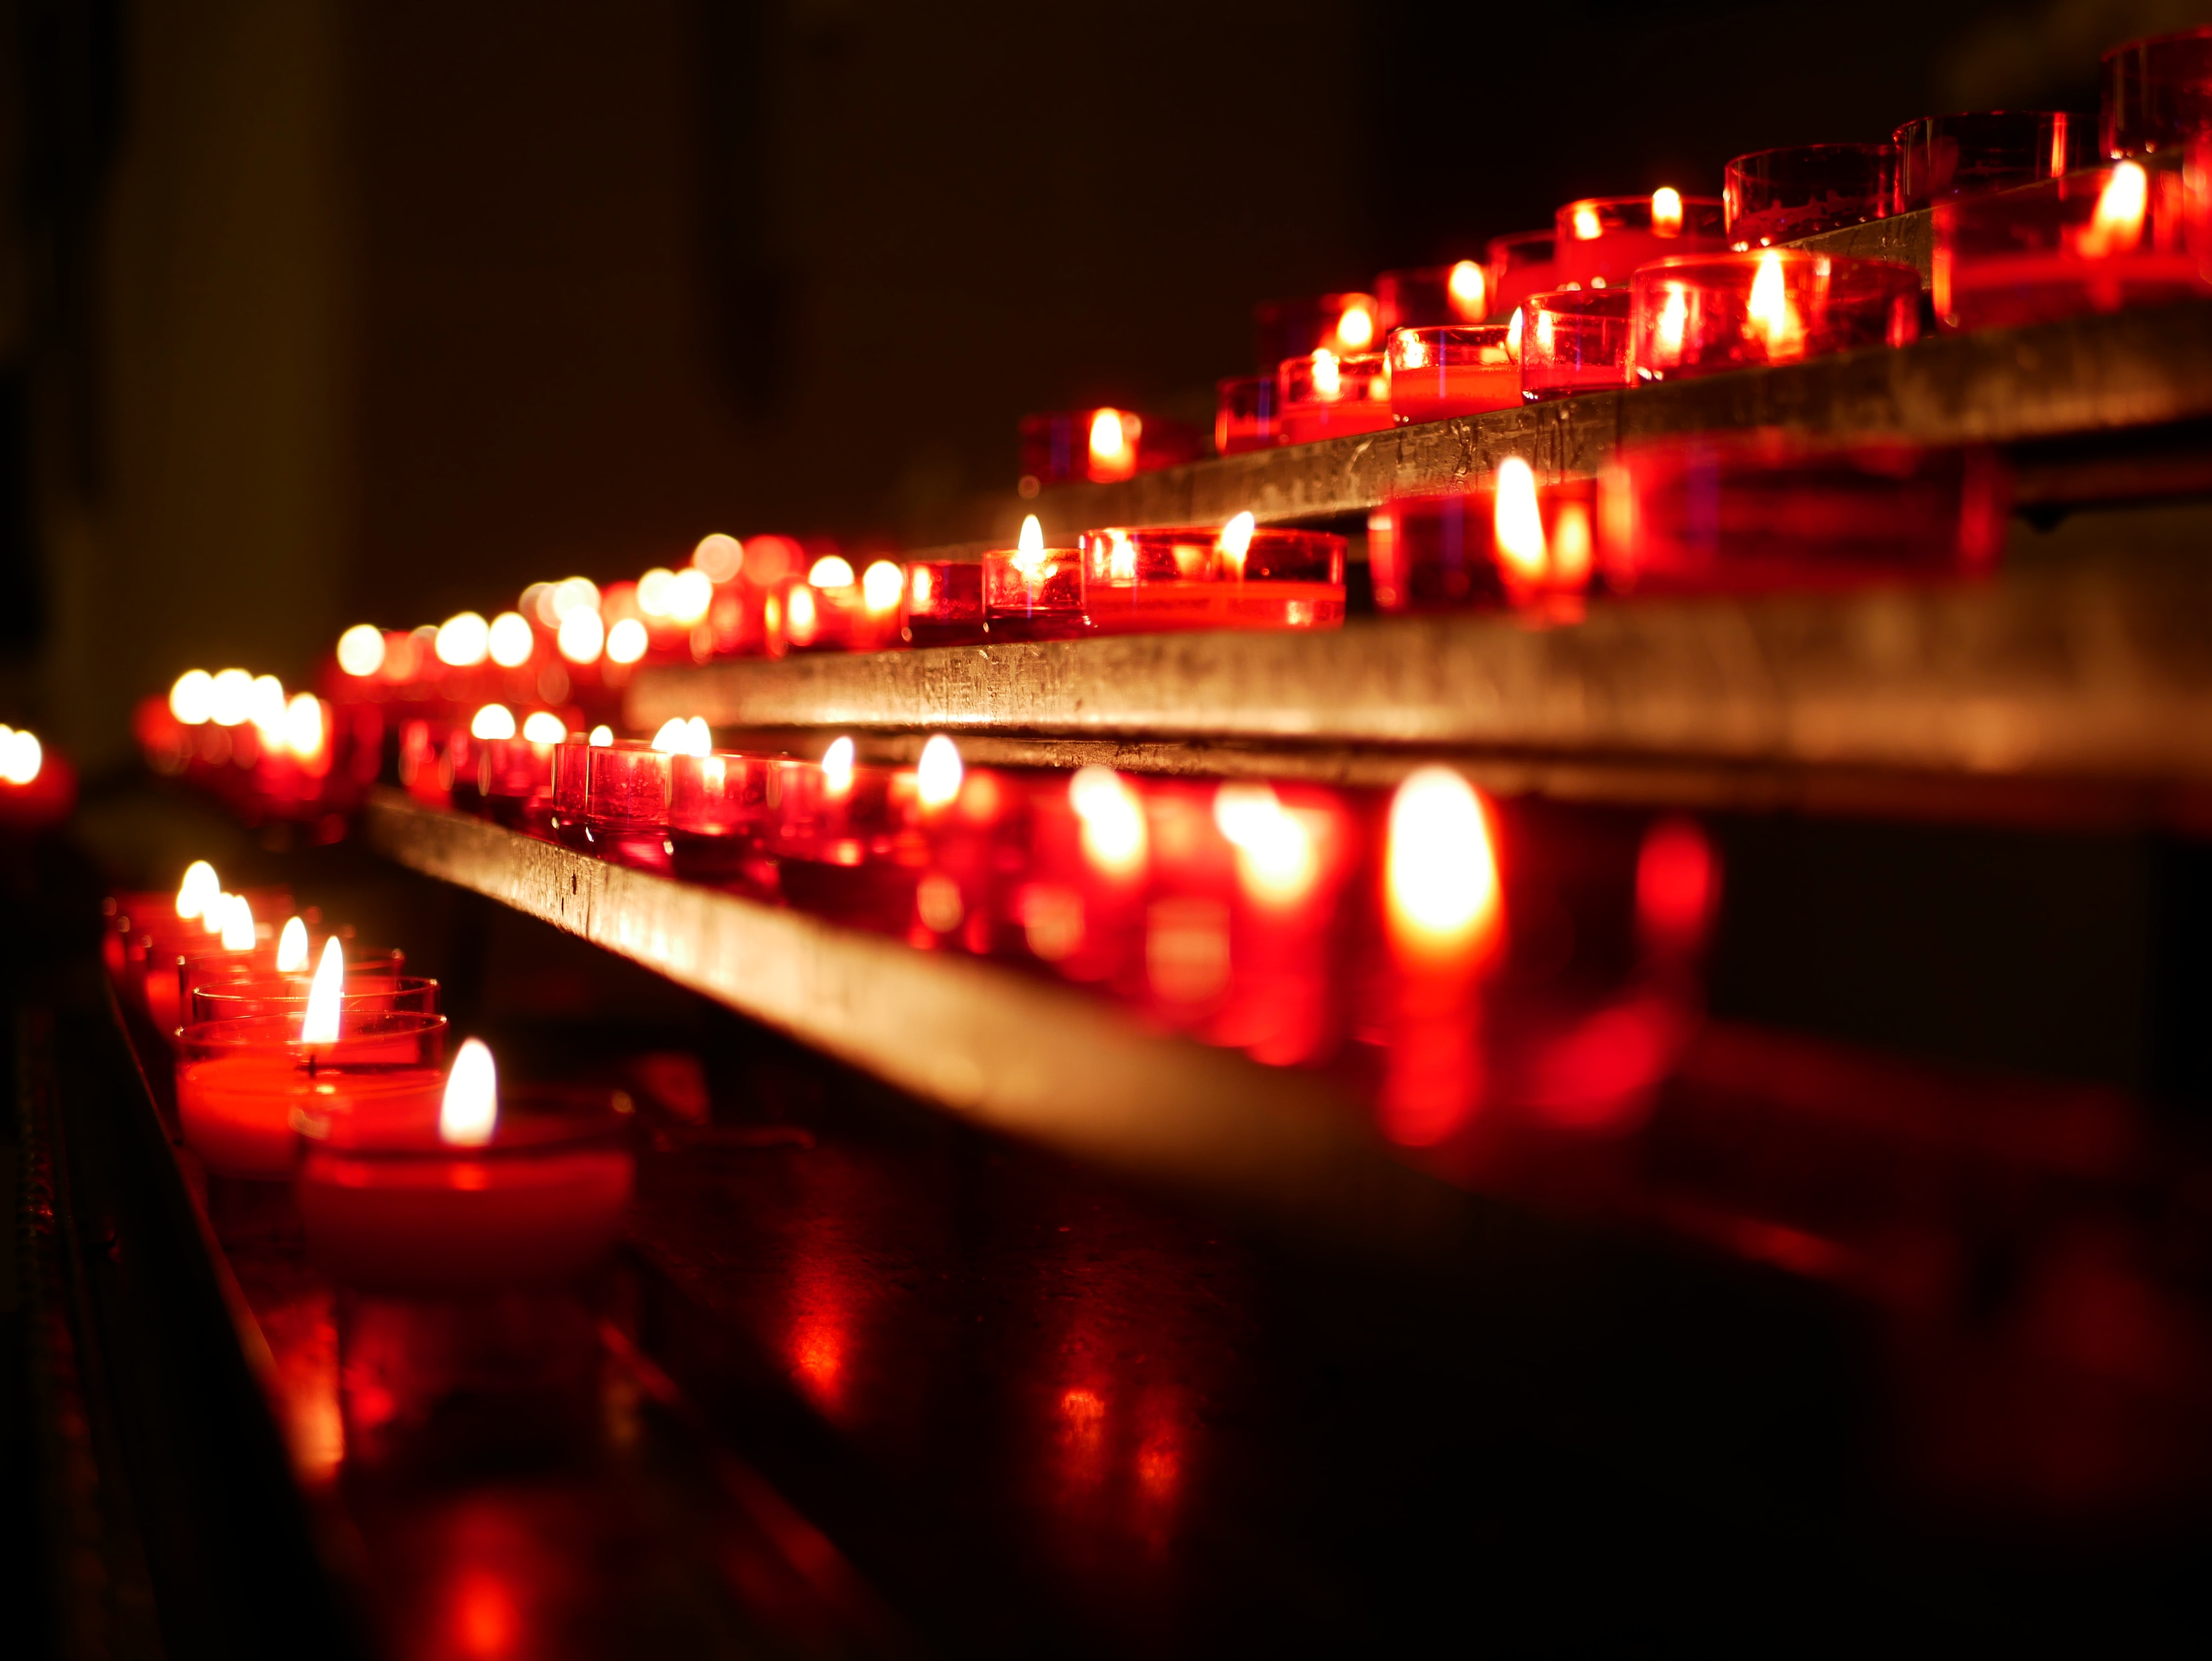
red, lighting, light, night, automotive lighting, traffic, light emitting diode, darkness